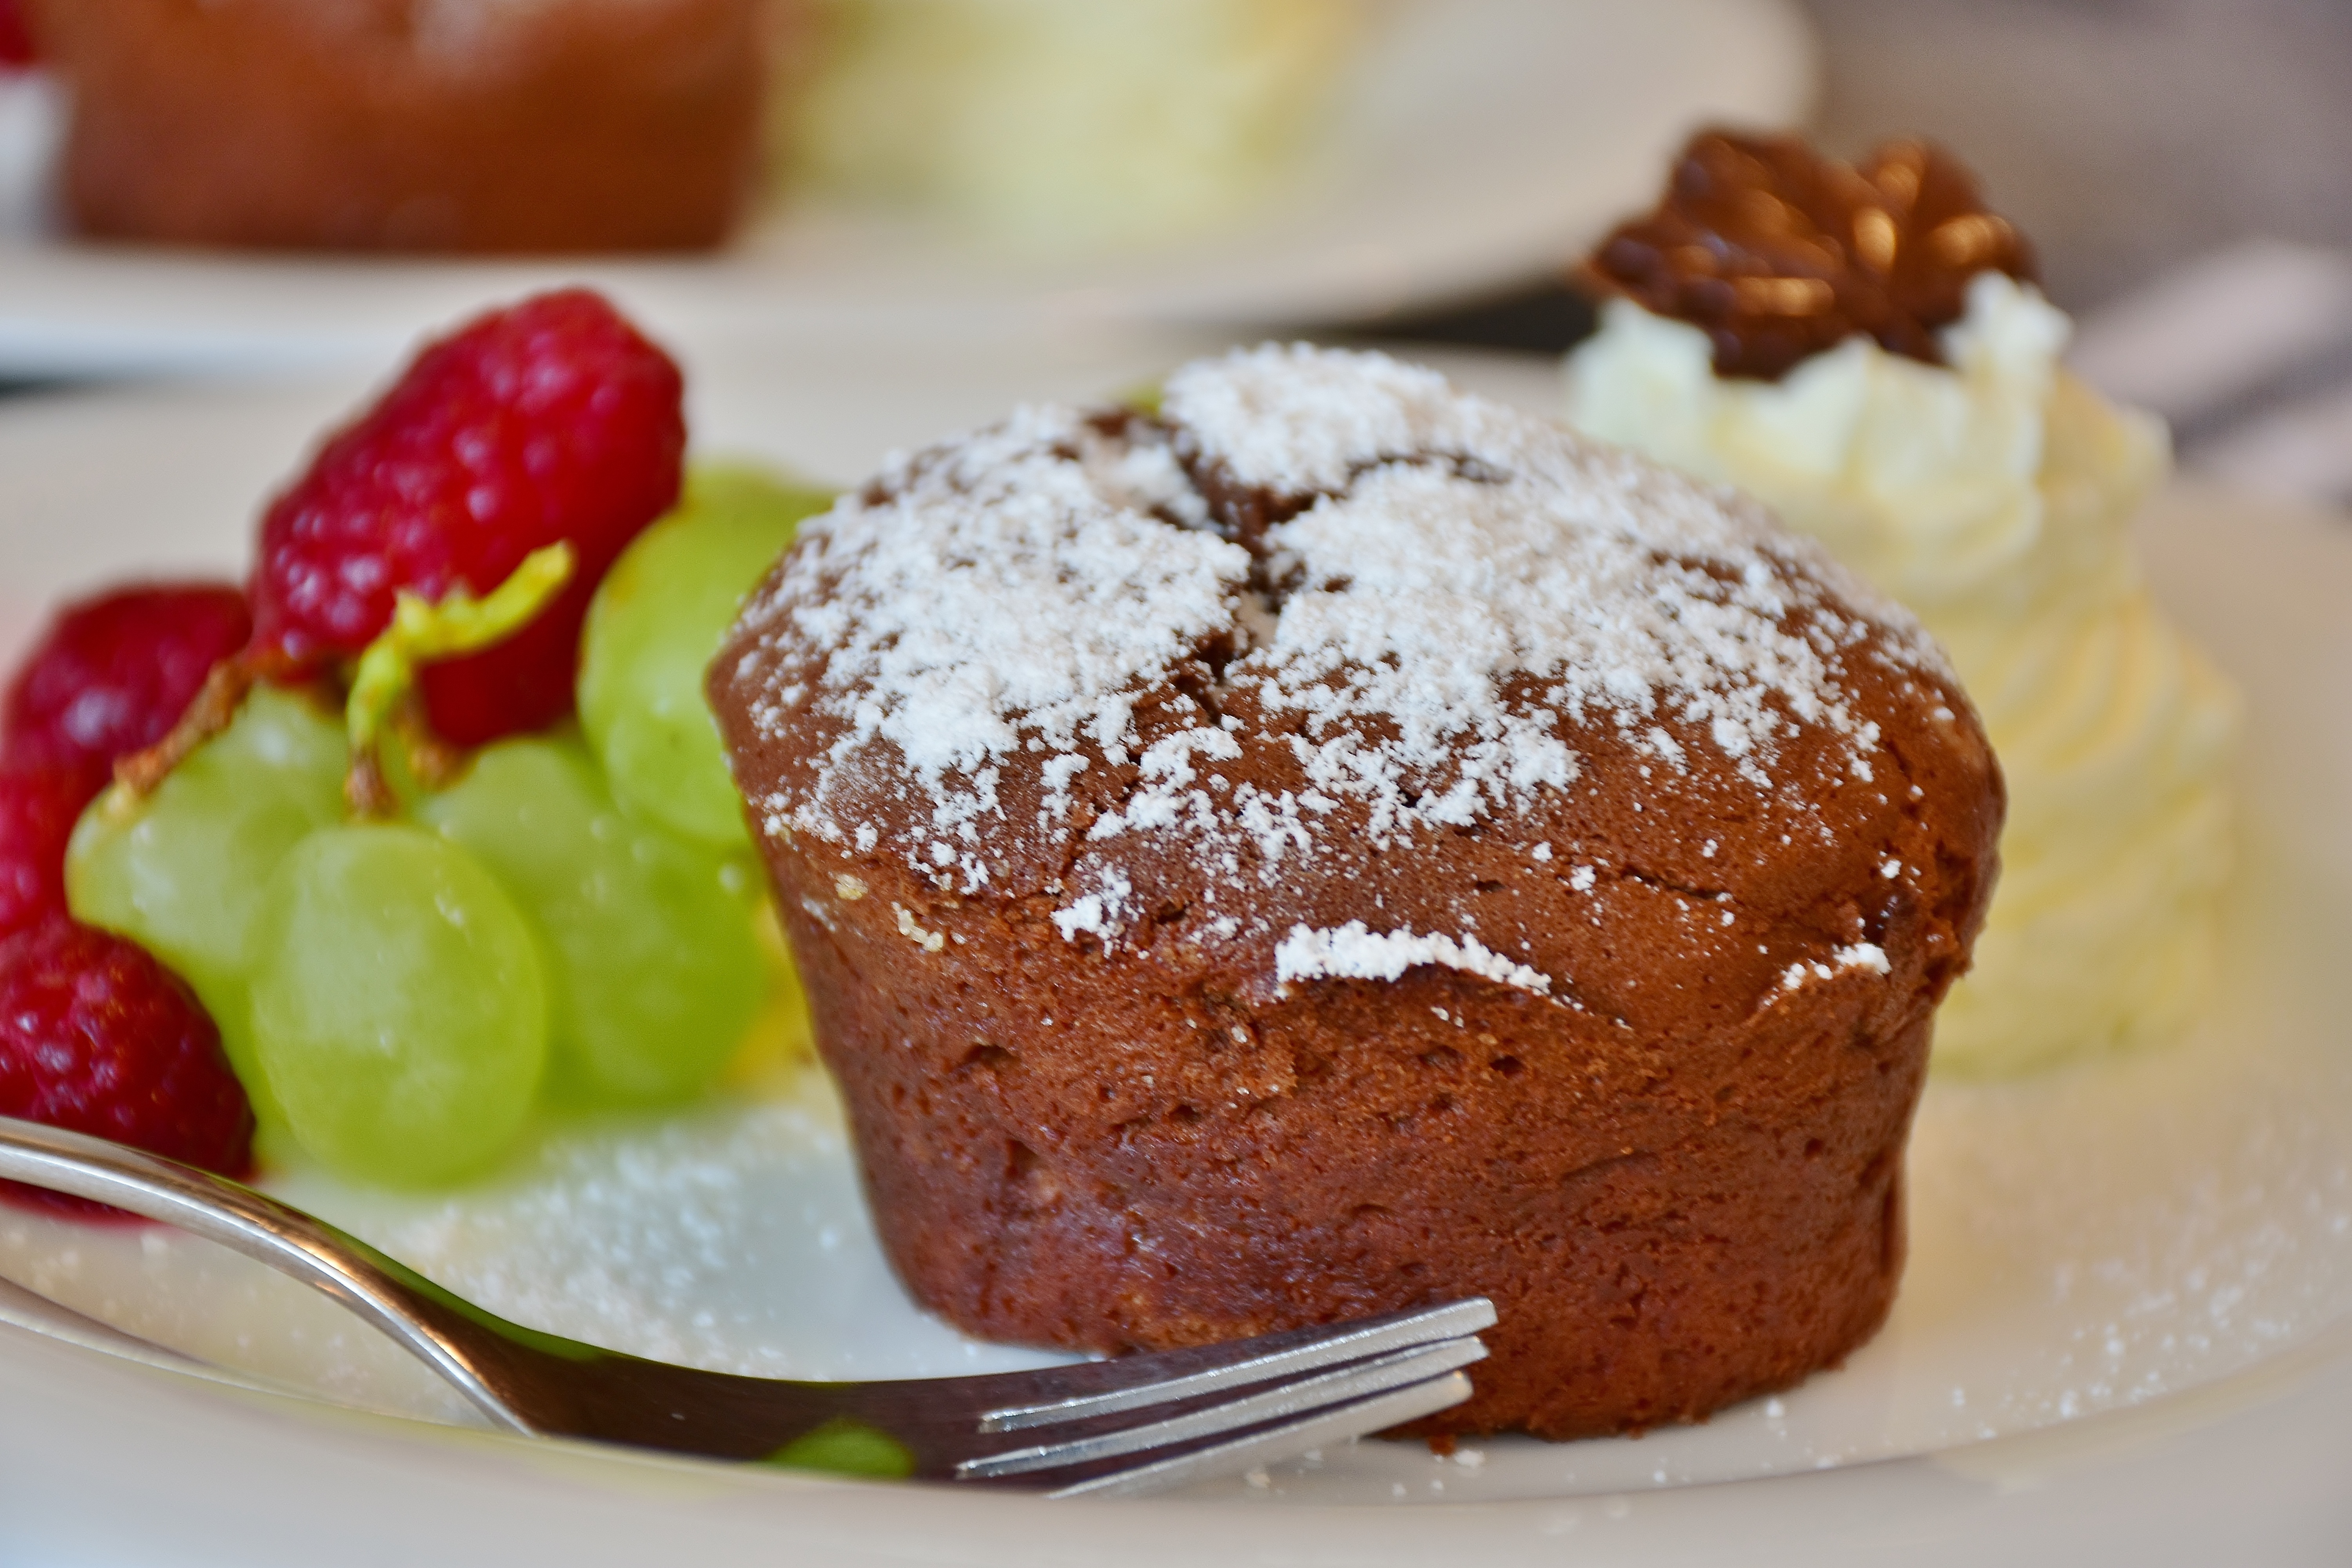
sweet, dish, meal, food, produce, small, brown, breakfast, chocolate, baking, dessert, eat, cuisine, cream, delicious, cake, muffin, chocolate cake, calories, bake, pastries, whipped cream, sugar, raspberries, grapes, tart, treat, confectionery, muffins, baked goods, flavor, pudding, delicacy, small cakes, schokoladenmuffins, babka